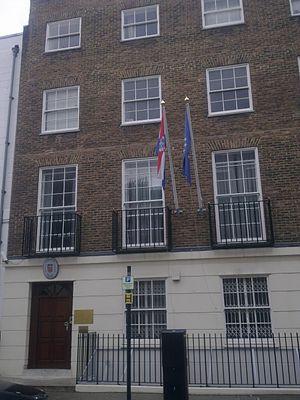
Cette liste comprend les représentations diplomatiques de la Croatie, à l'exclusion des consulats honoraires. La Croatie est un pays européen situé au carrefour de l'Europe centrale, de l'Europe du Sud-Est et de la Méditerranée.